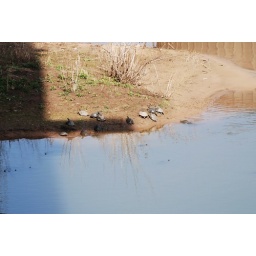
trutles on the river near the clinton library